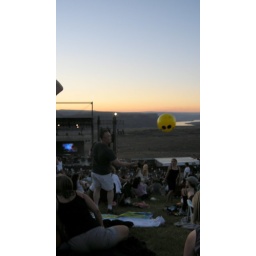
lots of smiley beach balls were bounced around